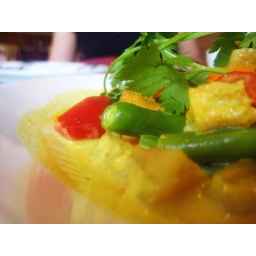
potatoes, green beans, red peppers, and tofu covered in a coconut curry sauce.